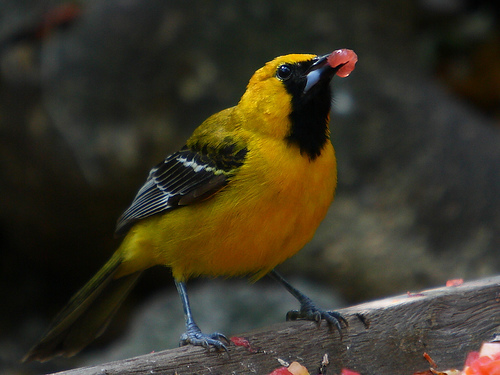
this yellow bird has a large body and black wings and chin with white wingbars.
bird has yellow body feathers, yellow breast feather, and black beak
this bird has a black throat, orange breast, belly, and crown, black primary and secondary wing feathers, with white wingbars, black bill with a insect in its bill.
a yellow bird with black and white striped wings, black throat and bill.
this mostly yellow bird has a black throat and feathers.
this bird is yellow with black and has a very short beak.
small bird with yellow belly, flank and back with black covets with white wingbars.
this bird has wings that are black and has a yellow belly
this small bird has a black throat and a bright yellow breast and belly.
a bright yellow bird with black around its beak and wings.
Species: Hooded Oriole